Les Breuleux

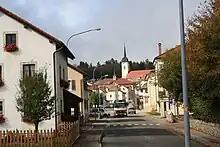
Les Breuleux village

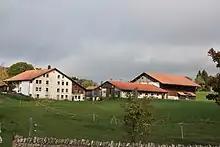
Farm houses outside Les Breuleux village

Les Breuleux has a population of . , 14.2% of the population are resident foreign nationals. Over the last 10 years (2000–2010) the population has changed at a rate of 1.9%. Migration accounted for 4.6%, while births and deaths accounted for −1.6%.